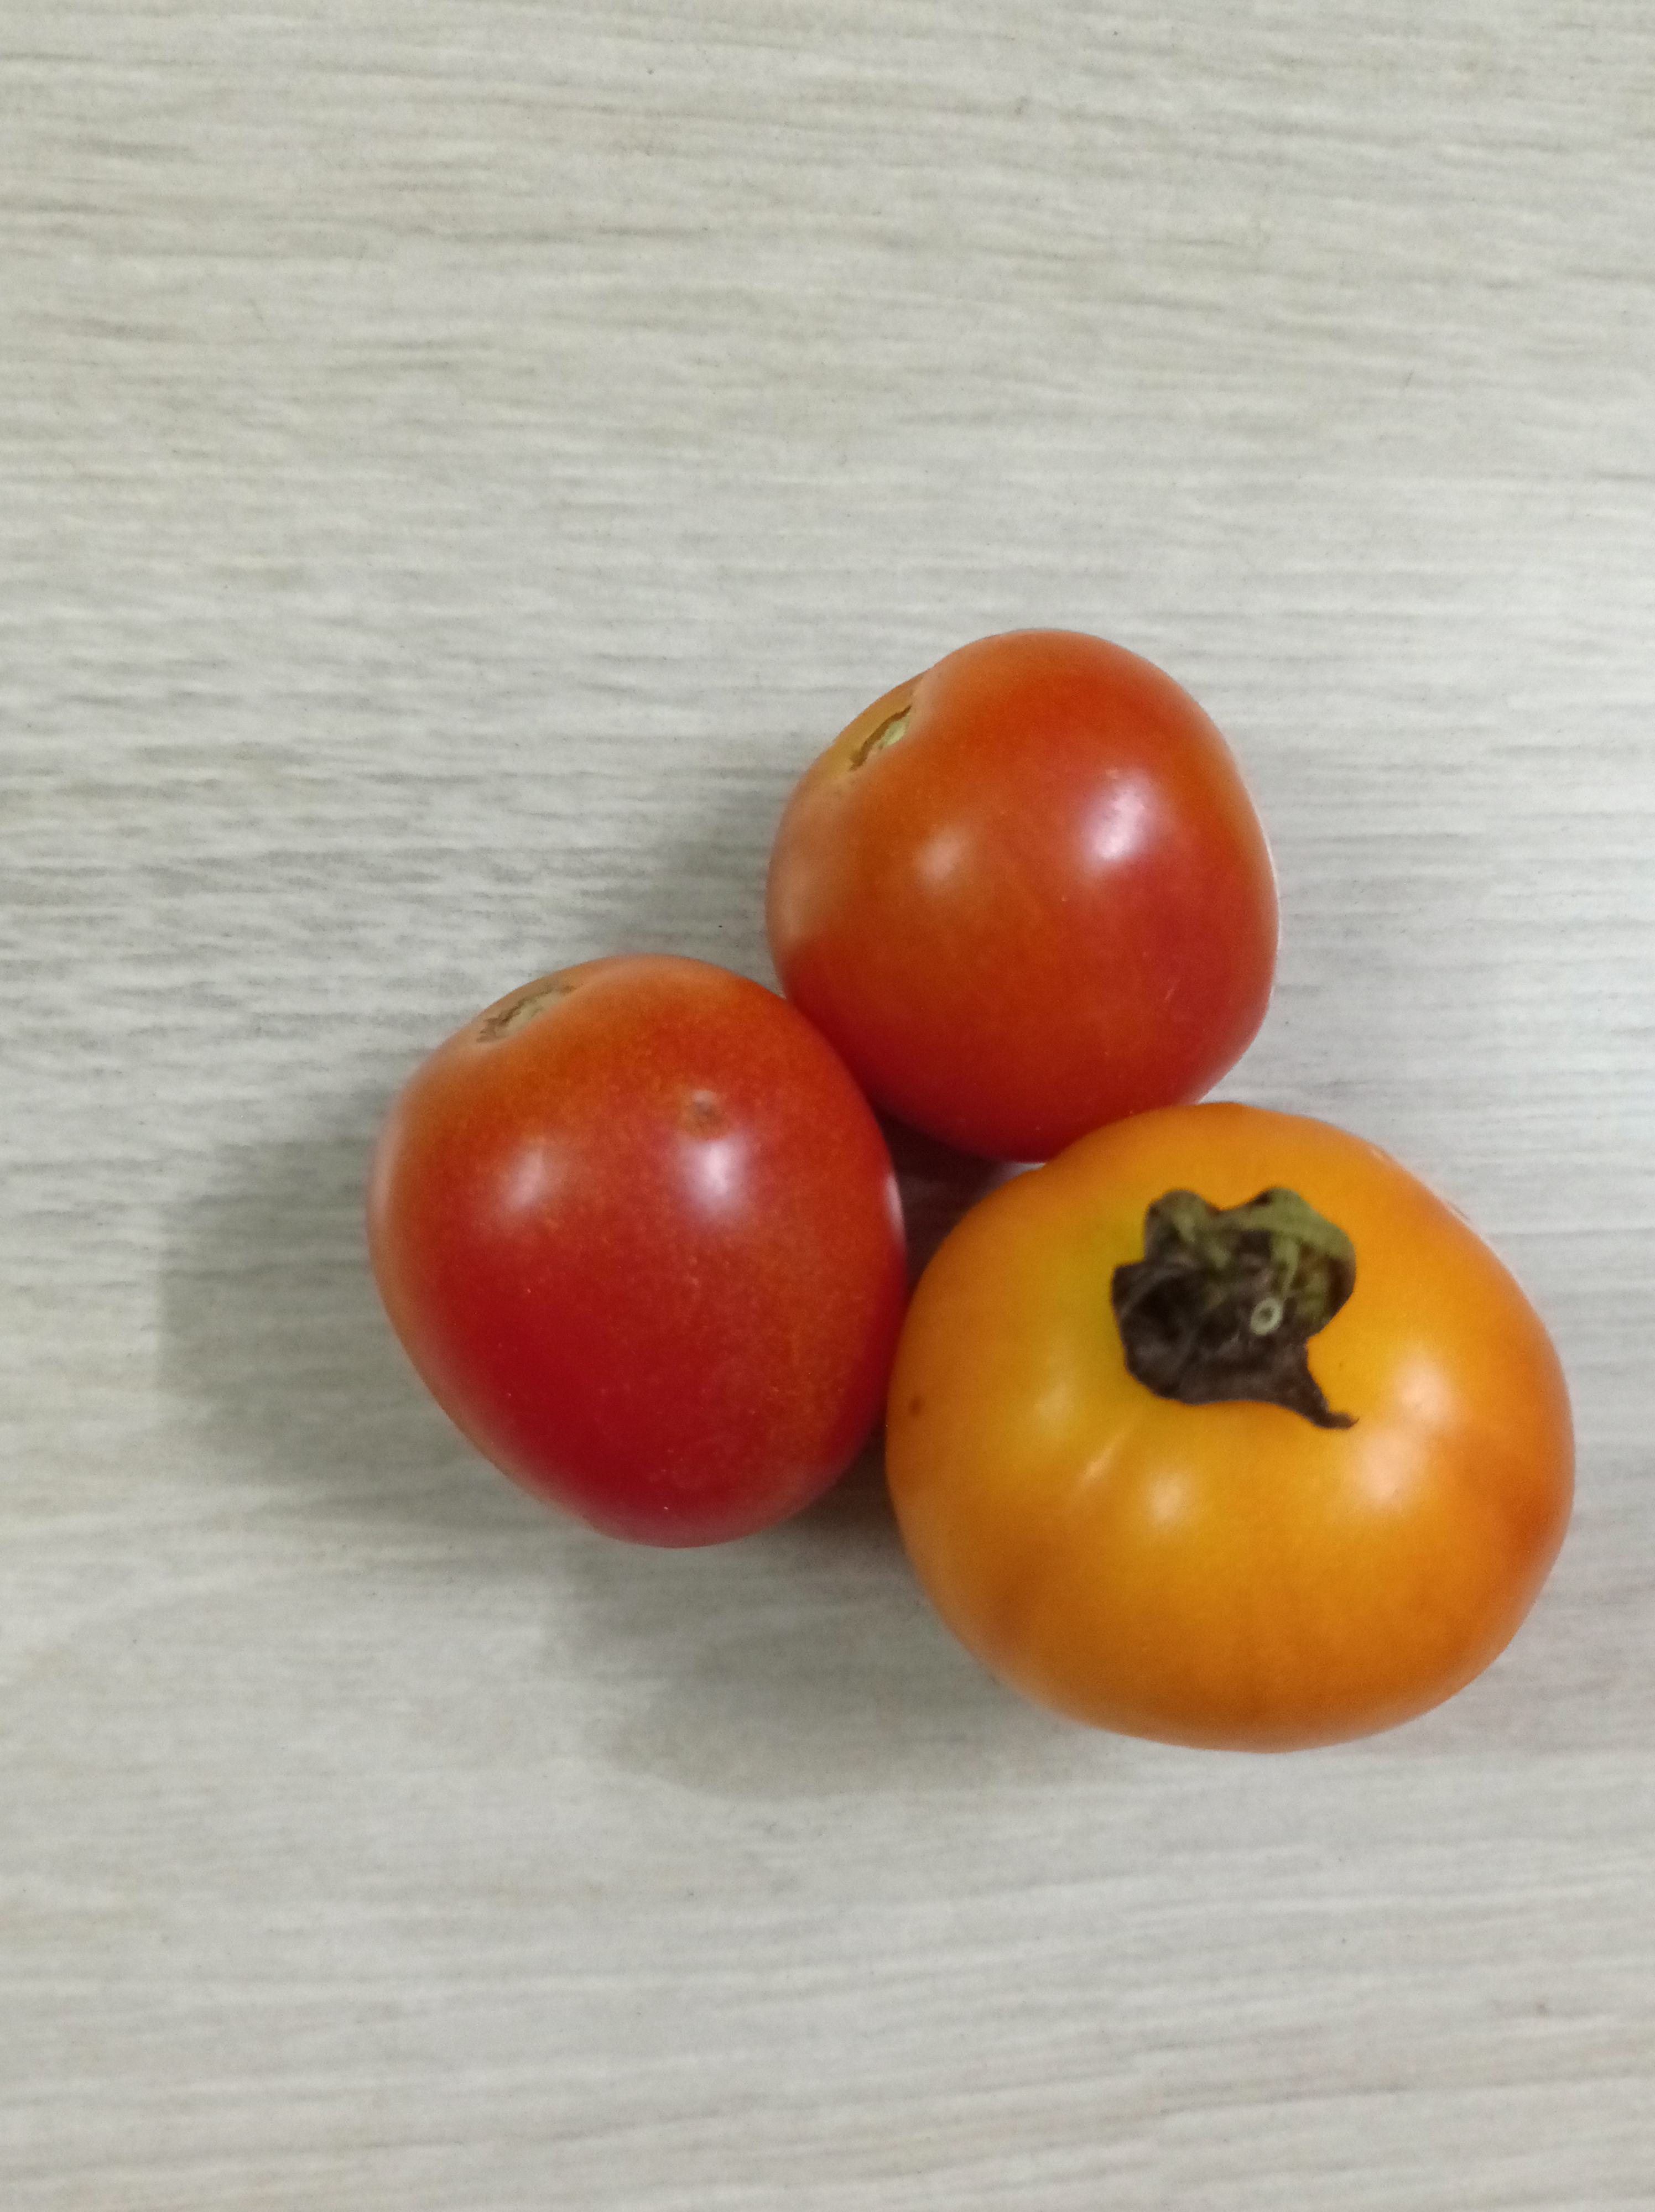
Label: Fresh